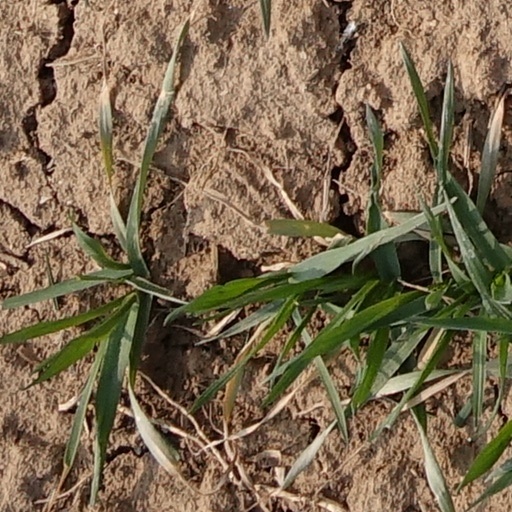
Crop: wheat